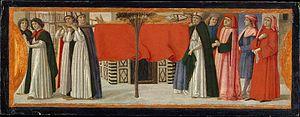
La Sacra conversazione degli Ingesuati est un tableau de Domenico Ghirlandaio, une peinture en tempera sur tableau de 190 × 200 cm datable des années 1484-1486, conservée au musée des Offices.